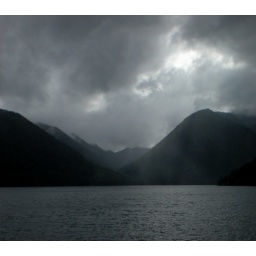
silver astral cord in the clouds